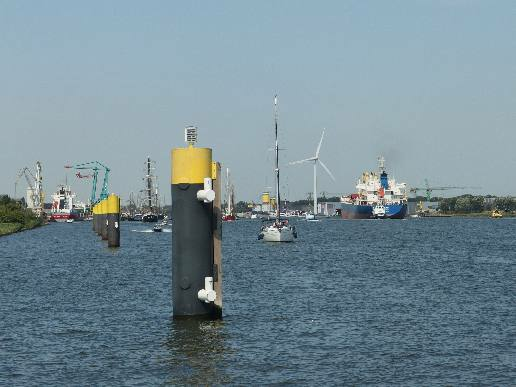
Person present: No